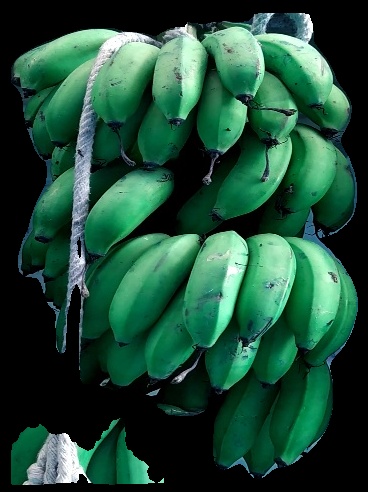
Variety: rasbale
Grade: grade2